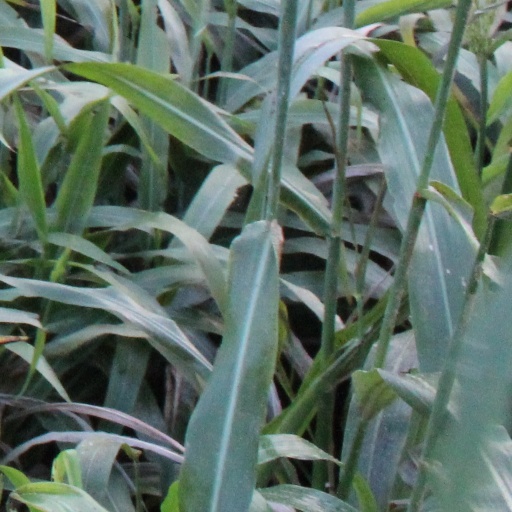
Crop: sorghum